Teodoro Correr

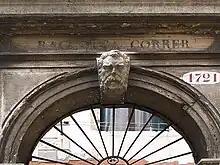
Entrance to the Museo Correr.

In old age he wondered how to ensure his collection stayed together after his death, rather than being dispersed by his brother. He wrote his will on 1 January 1830, stipulating: